List of arches and bridges in Central Park

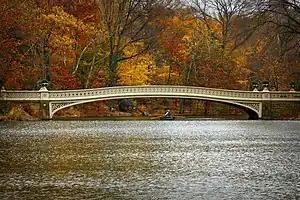
Bow Bridge (originally Bridge No. 5), which crosses the Lake in Central Park's southern section

Central Park in New York City has thirty-six ornamental spans, most of which were built in the 1860s as part of the park's construction. No two bridges in the park are alike. There were three types of bridges and arches constructed in Central Park. The spans across the sunken "transverse" roads that carry crosstown traffic below the park were made of natural-looking schist, and are generally not counted as arches or bridges. "Ornamental Bridges or Archways" were larger spans integrated into the greater landscape and were made of brick, stone, or cast iron. The final category, "rustic" bridges, were smaller stone or log bridges and usually spanned small walkways or streams. Central Park had 39 bridges at its peak.